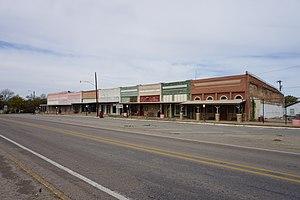
La ville américaine de Celeste est située dans le comté de Hunt, dans l’État du Texas. Lors du recensement de 2010, elle comptait 814 habitants.